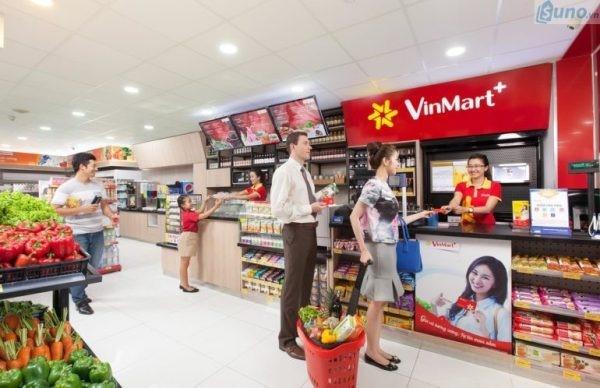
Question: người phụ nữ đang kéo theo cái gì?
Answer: người phụ nữ đang kéo theo cái giỏ hàng